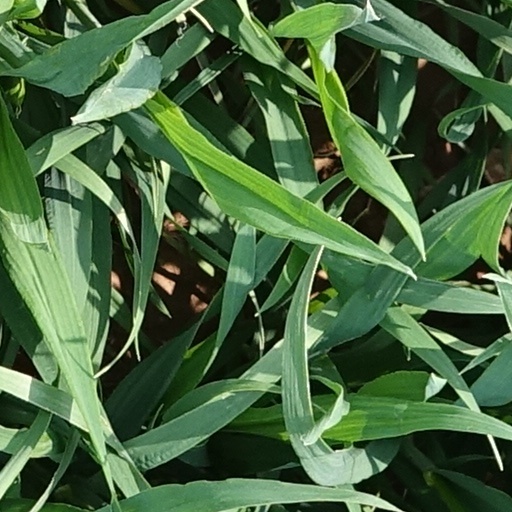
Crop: wheat